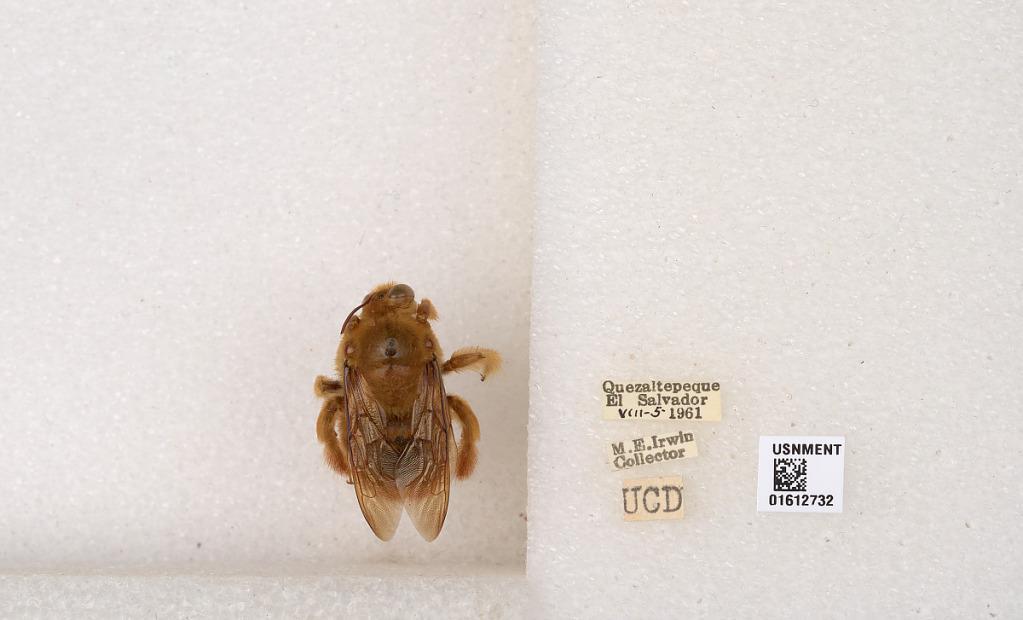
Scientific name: Xylocopa
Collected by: M. Irwin
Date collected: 1961-8-5
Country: El Salvador
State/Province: La Libertad
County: Quezaltepeque
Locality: Quezaltepeque